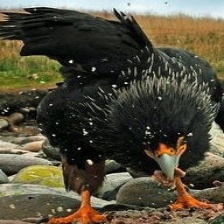
Species: STRIATED CARACARA
Scientific name: PHALCOBOENUS AUSTRALIS